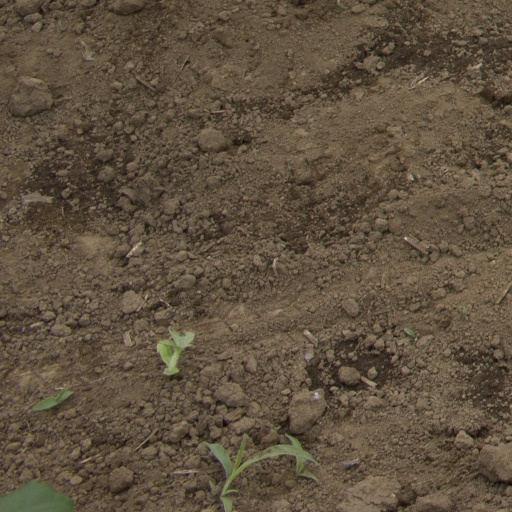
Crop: Jerusalem artichoke